Clive Swift

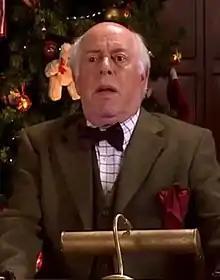
Swift in "Doctor Who": "Voyage of the Damned"

Clive Walter Swift (9 February 1936 – 1 February 2019) was an English actor and songwriter. A classically trained actor, his stage work included performances with the Royal Shakespeare Company, but he was best known to television viewers for his role as Richard Bucket in the BBC sitcom "Keeping Up Appearances". He played many other television and film roles.